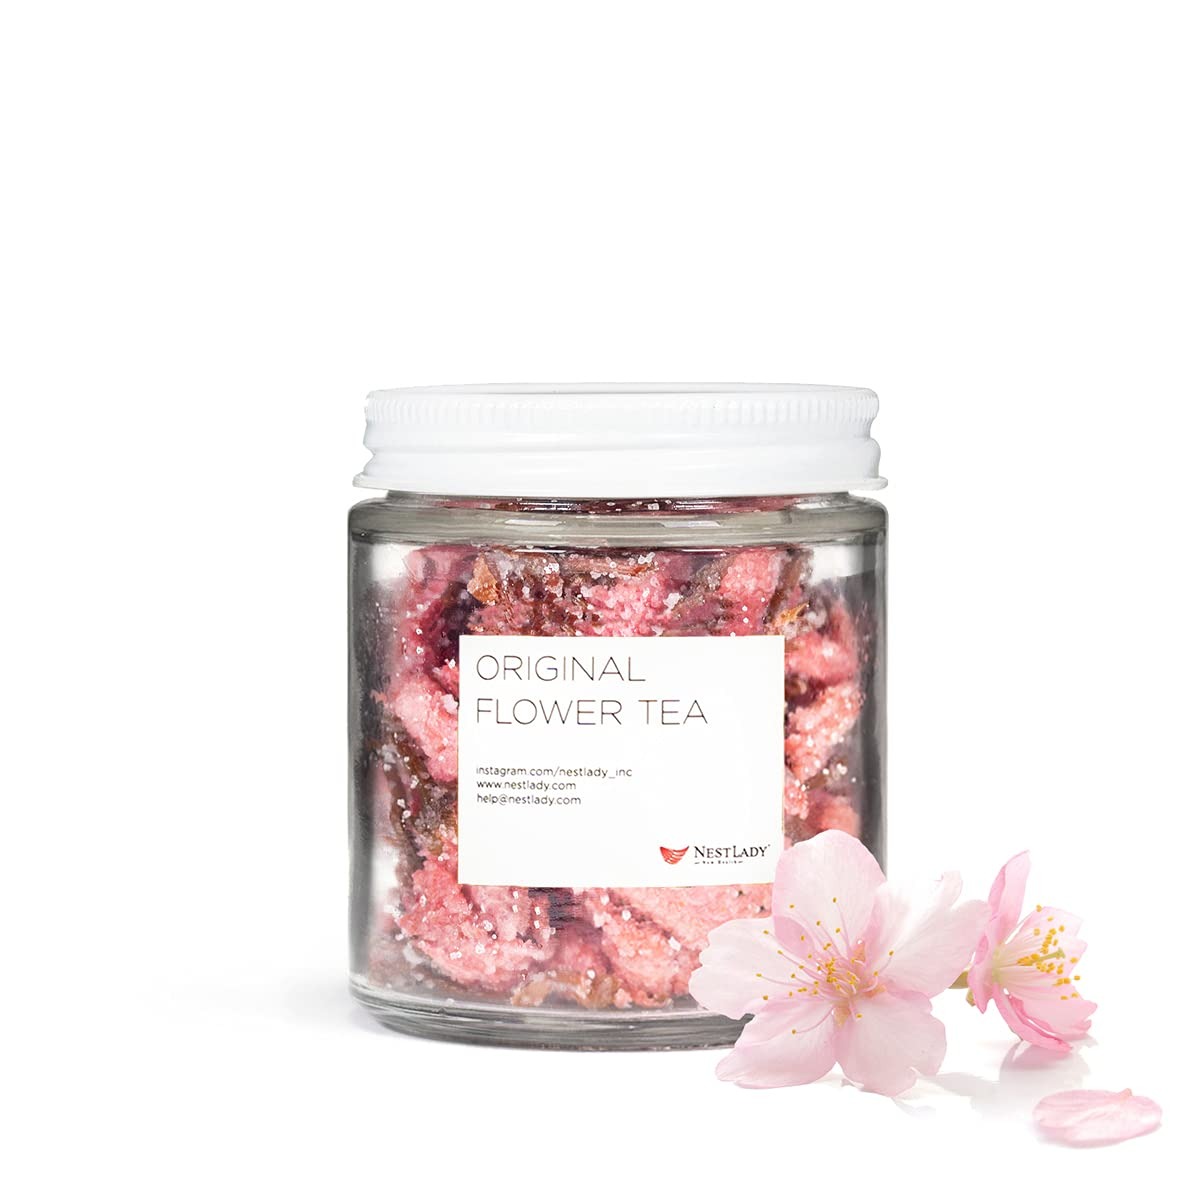
Item Name: NESTLADY Edible Salt Pickled Sakura, Pickled Sakura Cherry Blossoms, 腌渍樱花70g / 2.47oz
Bullet Point 1: ✅Edible cherry blossoms are pickled and dried in salt and are used in Japan for tea during celebrations such as weddings. Pickled cherry blossoms are originally used to make sakura tea, which is used on special occasions such as weddings. Since centuries cherry blossoms are pickled to preserve them for occasions outside the season. NESTLADY Edible Salt Pickled Sakura has beautiful color with natural conditions and consist of whole flowers only
Bullet Point 2: ✅Take 2 to 3 Salt Pickled Sakura (adjust according to personal preference) and soak into warm water, washing away residual salt. Then, put the salt picked sakura in a glass cup with hot water, best served with honey. The Sakura will then bloom from contact with the hot water.
Bullet Point 3: ✅Beautiful blossom tea is perfect for auspicious occasions. Only pickling by salt, which makes it healthy and fresh.
Bullet Point 4: ✅Please store in a dry environment.
Bullet Point 5: ✅Manual pick, Clean without impurities, Packed in USA
Product Description: NESTLADY Our product combines nature and aesthetics, the understanding of life from every detail in daily life. We guarantee 100% customer satisfaction. We know that happy customers are the best customers. We want you to be so pleased with your experience that you order again and again from us and tell all your friends about us. Edible cherry blossoms are pickled and dried in salt and are used in Japan for tea during celebrations such as weddings. Pickled cherry blossoms are originally used to make sakura tea, which is used on special occasions such as weddings. Since centuries cherry blossoms are pickled to preserve them for occasions outside the season. NESTLADY Edible Salt Pickled Sakura has beautiful color with natural conditions and consist of whole flowers only
Value: 2.47
Unit: Ounce

Price: 16.99